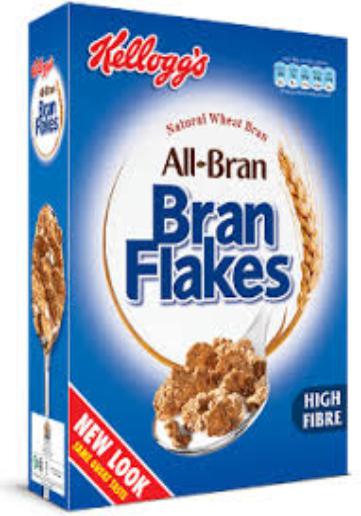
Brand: Bran Flakes
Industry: Food